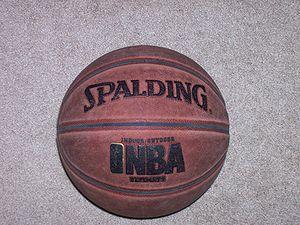
Un ballon de basket-ball est un ballon de sport de forme sphérique utilisé au basket-ball. Originellement constitué de huit pièces de cuir cousues autour d'une chambre à air, la main le fait rebondir par un fouetté du poignet avec lequel on marque des paniers.